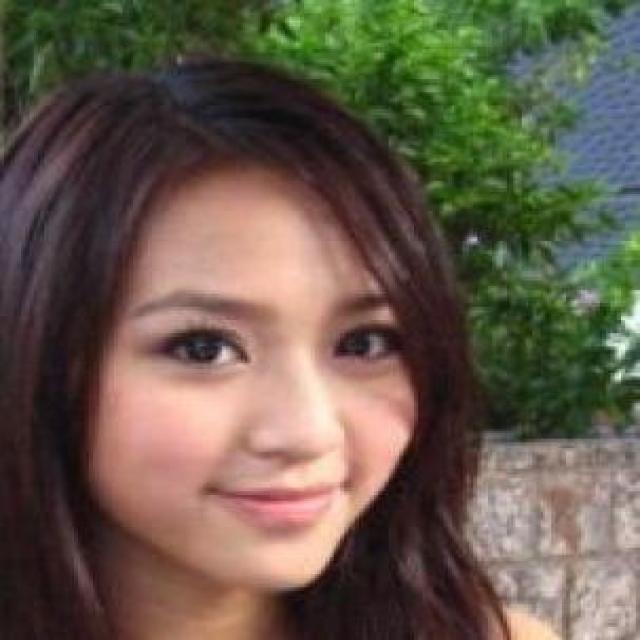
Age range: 13-20